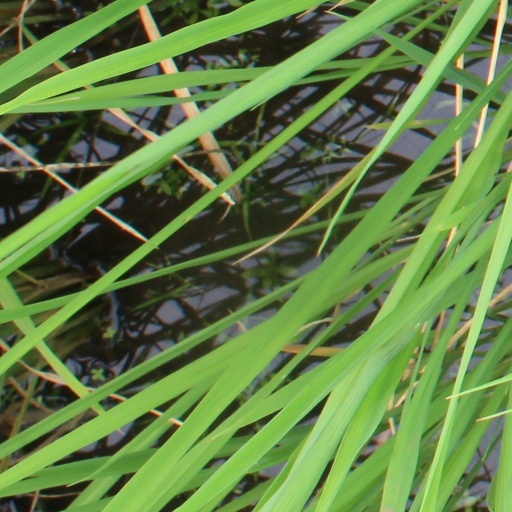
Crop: rice